Gabriel Severus

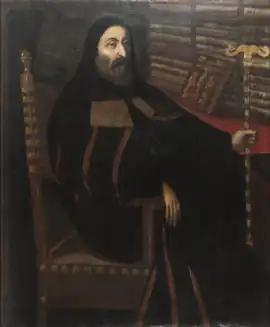
"Portrait of Gabriel Severus", contemporary painting by Thomas Bathas

Gabriel Severus or Severos ( – 1616) was a Greek Orthodox theologian and prelate active in Venice.